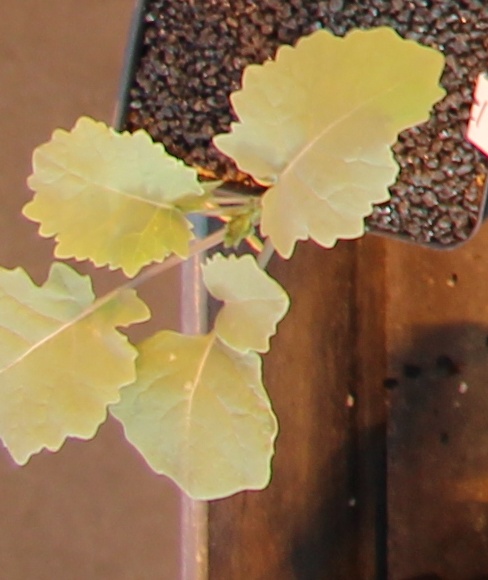
Label: Canola